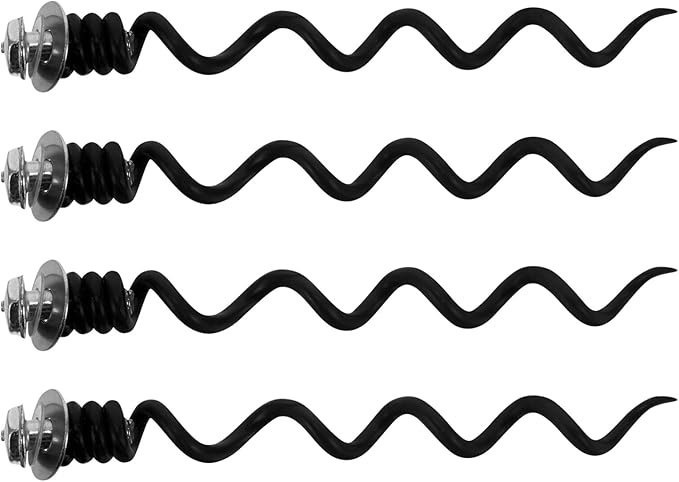
Alipis Replacement Corkscrew Spiral Worm 4pcs Corkscrew Wine Bottle Opener Manual Cork Screw for Waiter Metal Spiral Bit Replacement for Corkscrew Repairing
About This Red Wine Bottle Opener :Replacement Corkscrew Spiral Worm Corkscrew Wine Bottle Opener Manual Cork Screw for Waiter Metal Spiral Bit Replacement for Corkscrew Repairing. In addition to its functionality as a bottle opener, this product can also be used as a stylish decoration, adding a touch of elegance to any space Wine cork remover :Replacement Corkscrew Spiral Replacement Worm for Wine Opener Metal Spiral Bit Replacement for Corkscrew Repairing Kit. The creative design of this product, combined with quality materials, that it is not only visually appealing but also and long-lasting Metal corkscrew spiral :With enough pieces, the users can enjoy using this bottle opener for a long time without worrying about running out of replacement parts Corkscrew repairing spiral :This bottle opener spiral bit is resistant to damage and has been built to last, ensuring its durability over time. Lever Corkscrew Spiral Part Wine Opener Spiral Bit Replacement Metal Spiral for Corkscrew Wine opener kit :With its unique design and sturdy construction, this bottle opener spiral replacement is sure to elevate your barware collection Overview Material : Metal Color : Black Finish Type : Chrome Brand : Alipis Item Weight : 0.08 Pounds Product Dimensions : 3.35"L x 0.39"W Is Customizable : No Manufacturer : Alipis Number of Items : 1
Brand: Alipis
Category: Home & Garden > Kitchen & Dining > Barware > Corkscrews > Twist Corkscrews